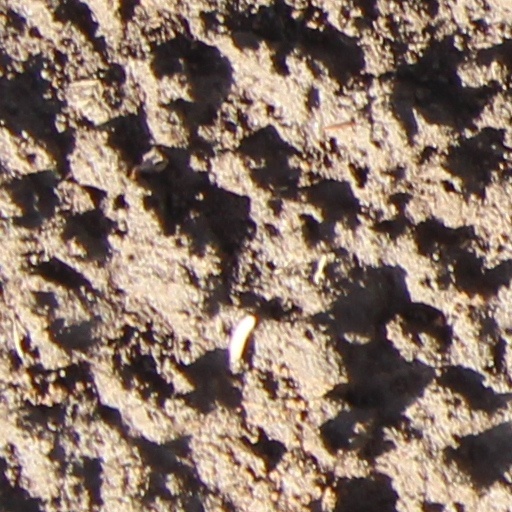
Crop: wheat